Boeing AH-64 Apache

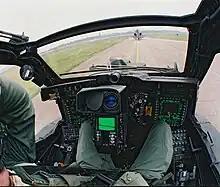
The gunner's position in the AH-64D Longbow Apache

Portions of the Apache are produced by other aerospace firms. AgustaWestland has produced a number of components for the Apache both for the international market and for the British Army's AgustaWestland Apache. Since 2004, Korea Aerospace Industries has been the sole manufacturer of the Apache's fuselage. Fuselage production had previously been performed by Teledyne Ryan Aeronautical. The transfer of fuselage production led to a prolonged legal dispute between Teledyne Ryan and Boeing.